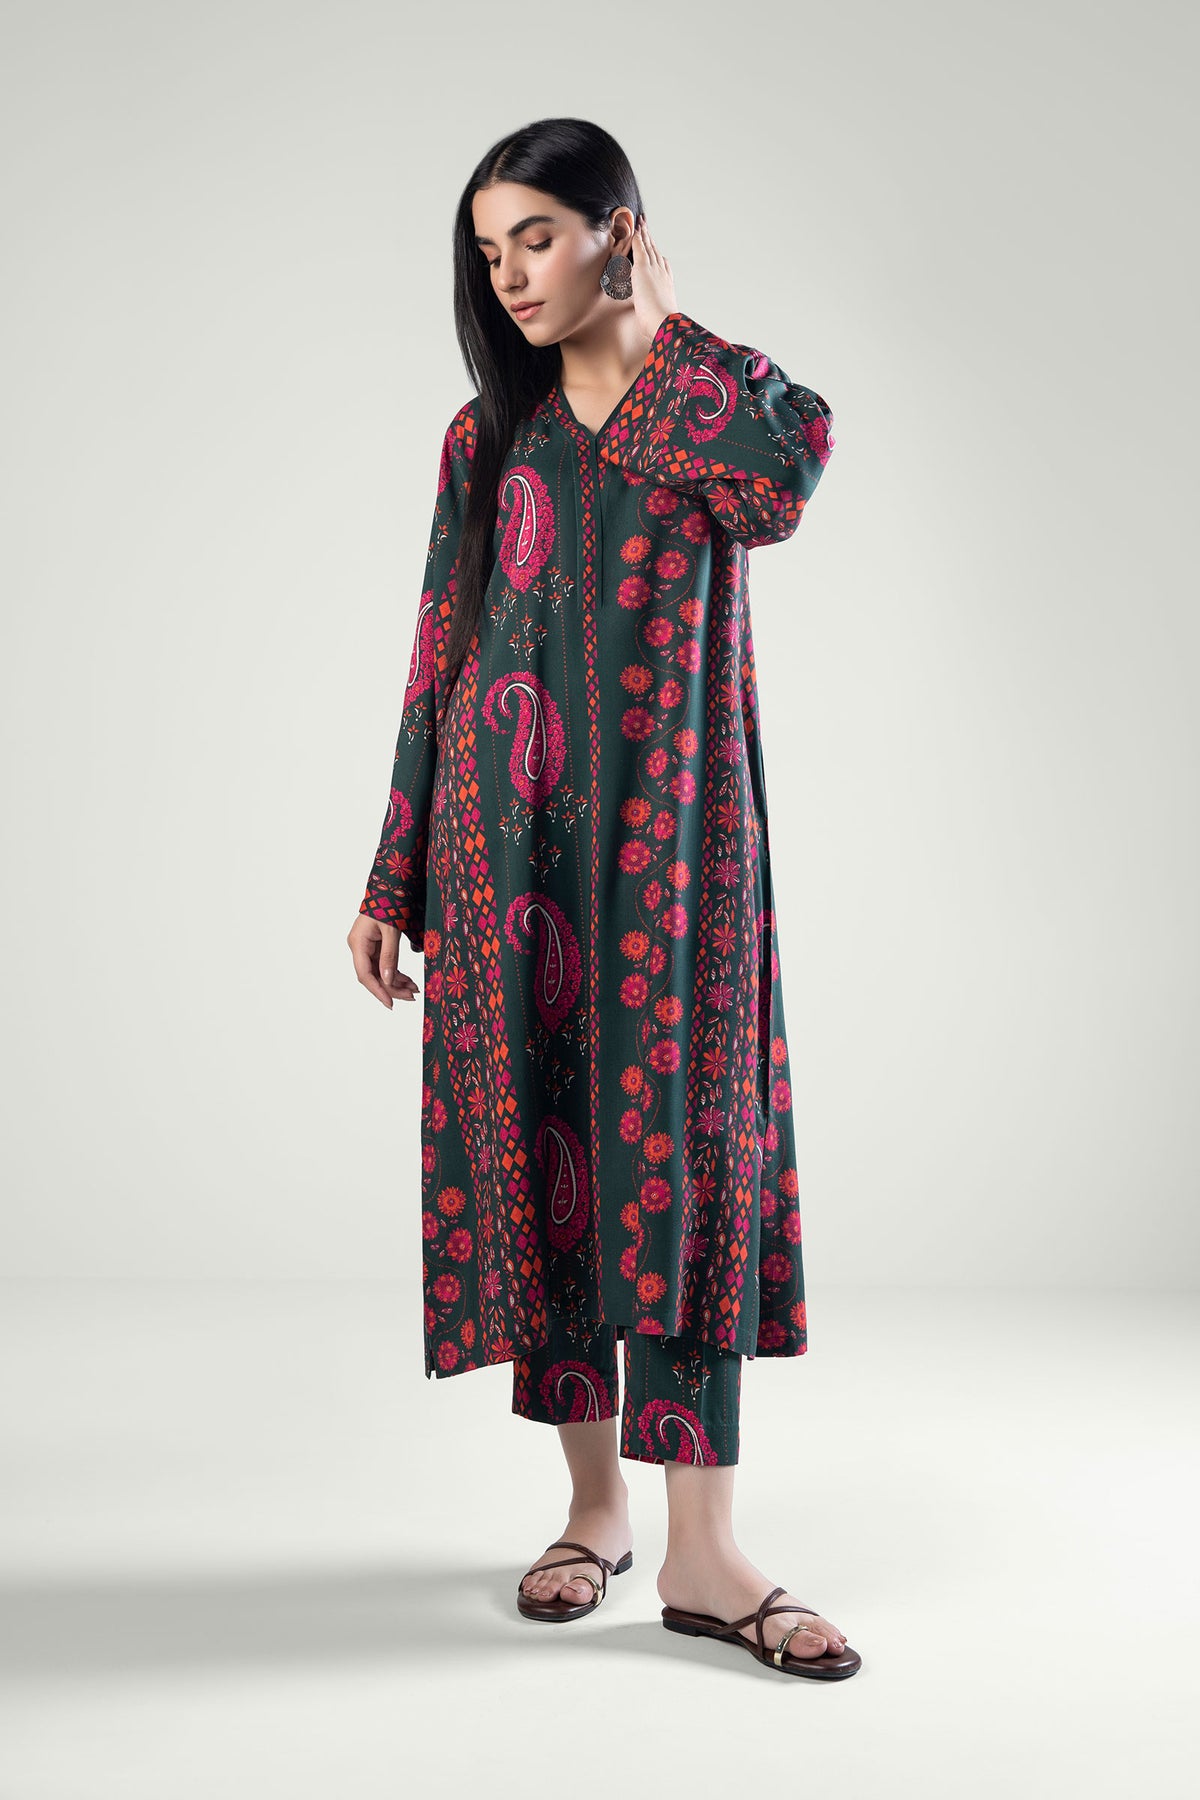
black multi paisley kurta tun